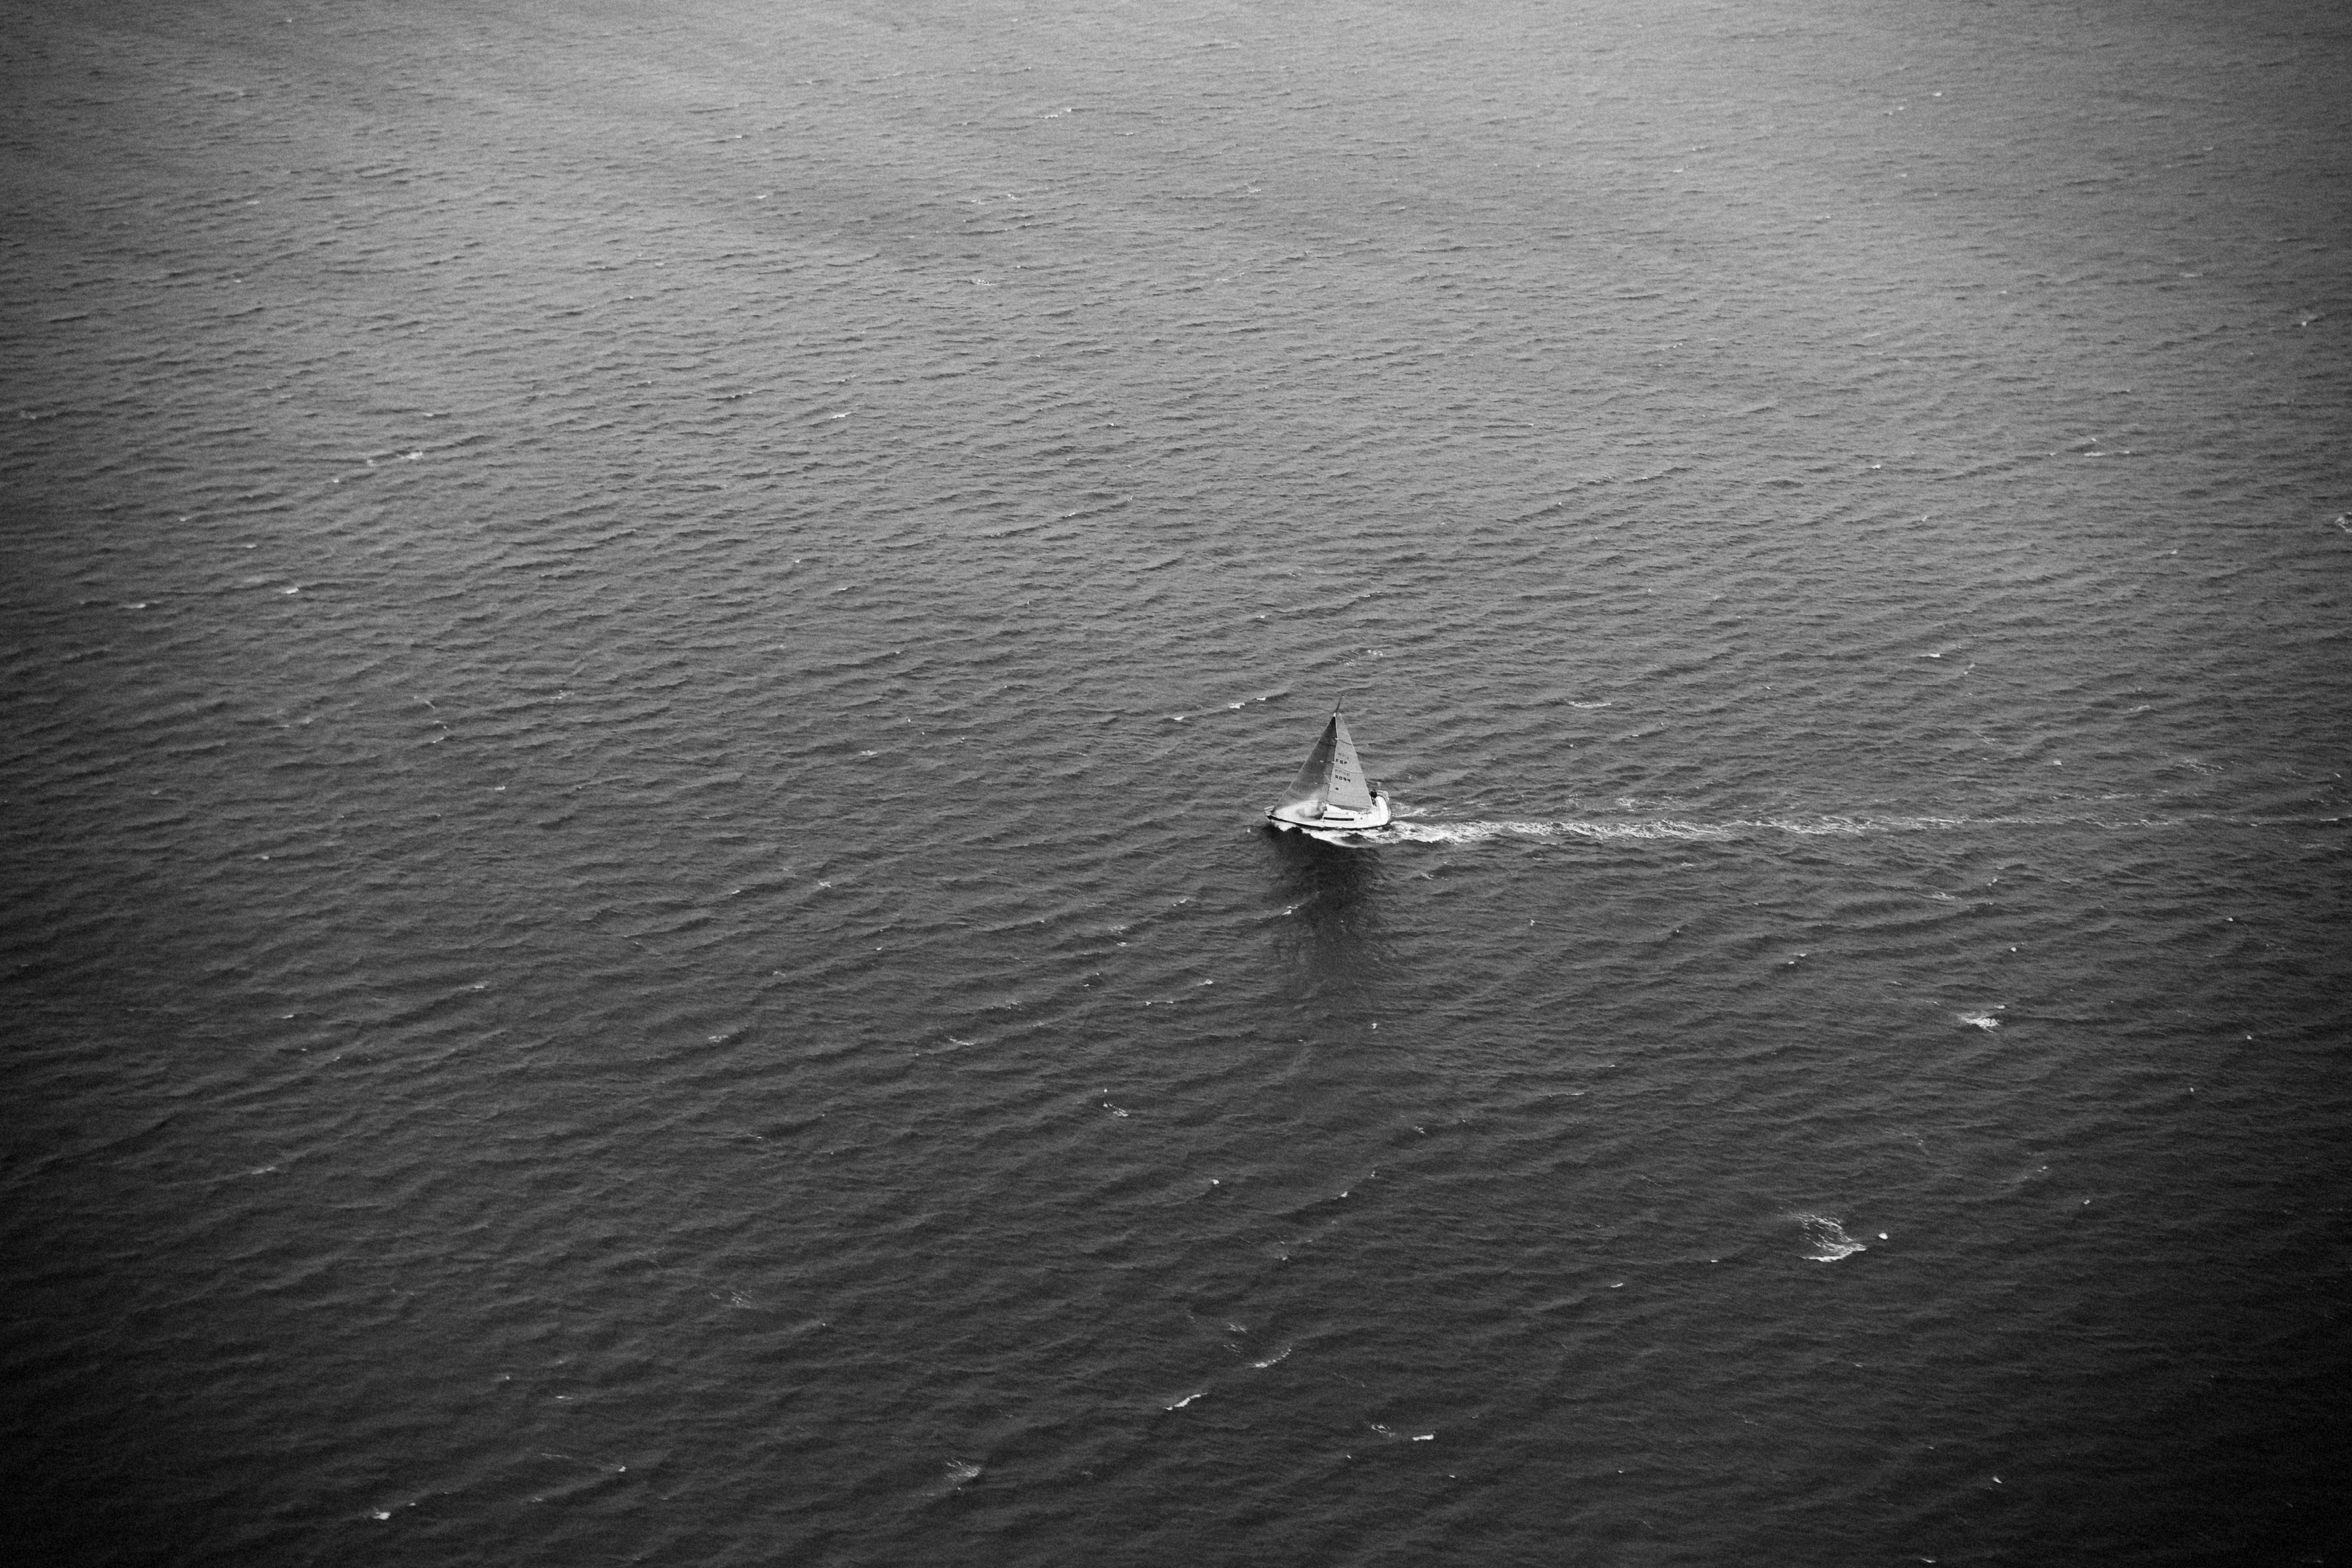
sea, water, wing, light, black and white, white, photography, wave, line, reflection, weather, darkness, black, monochrome, sailboat, shape, monochrome photography